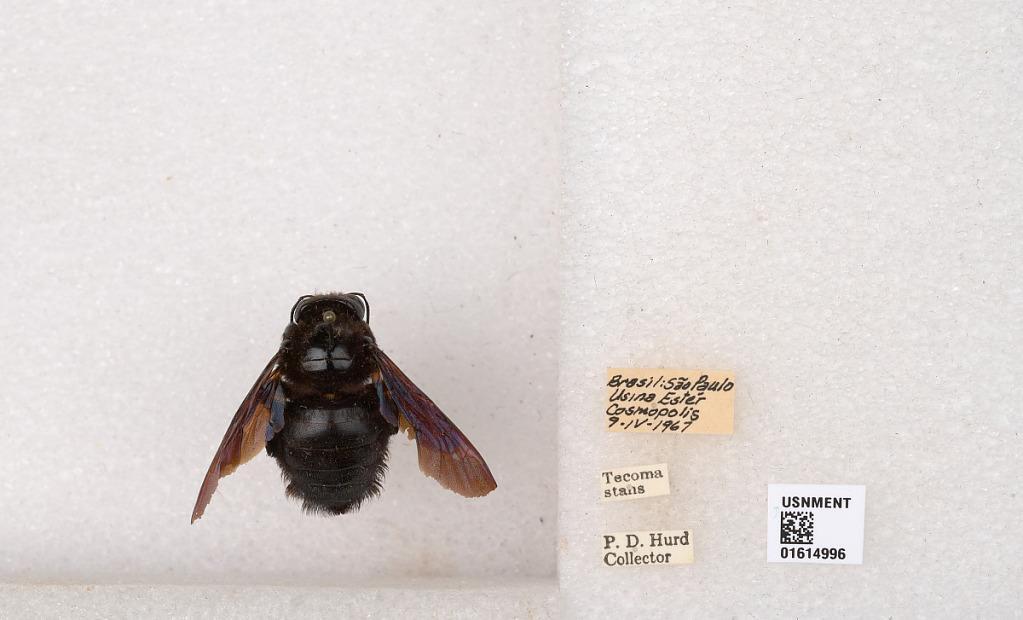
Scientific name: Xylocopa
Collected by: P. Hurd
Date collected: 1967-4-9
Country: Brazil
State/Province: Sao Paulo
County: Cosmopolis
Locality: Usina Ester